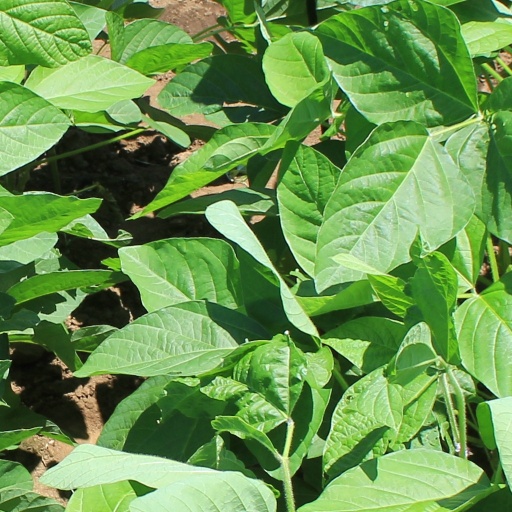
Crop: soybean